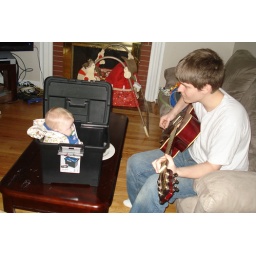
Jack sitting in a file box watching me play guitar